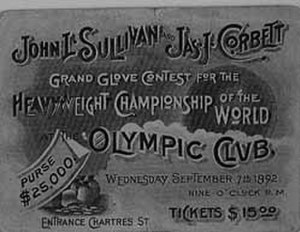
James J. Corbett / Boksekarriere / Kampen mod John L. Sullivan
Billet til boksekampen mellem Sullivan og Corbet den 7. september 1892
James John "Gentleman Jim" Corbett var en amerikansk bokser, der i perioden 1892-1897 var indehaver af verdensmesterskabet i sværvægt. Corbett var den første verdensmester i sværvægt i den moderne æra, hvor boksekampe blev afviklet med boksehandsker under Queensberryreglerne.